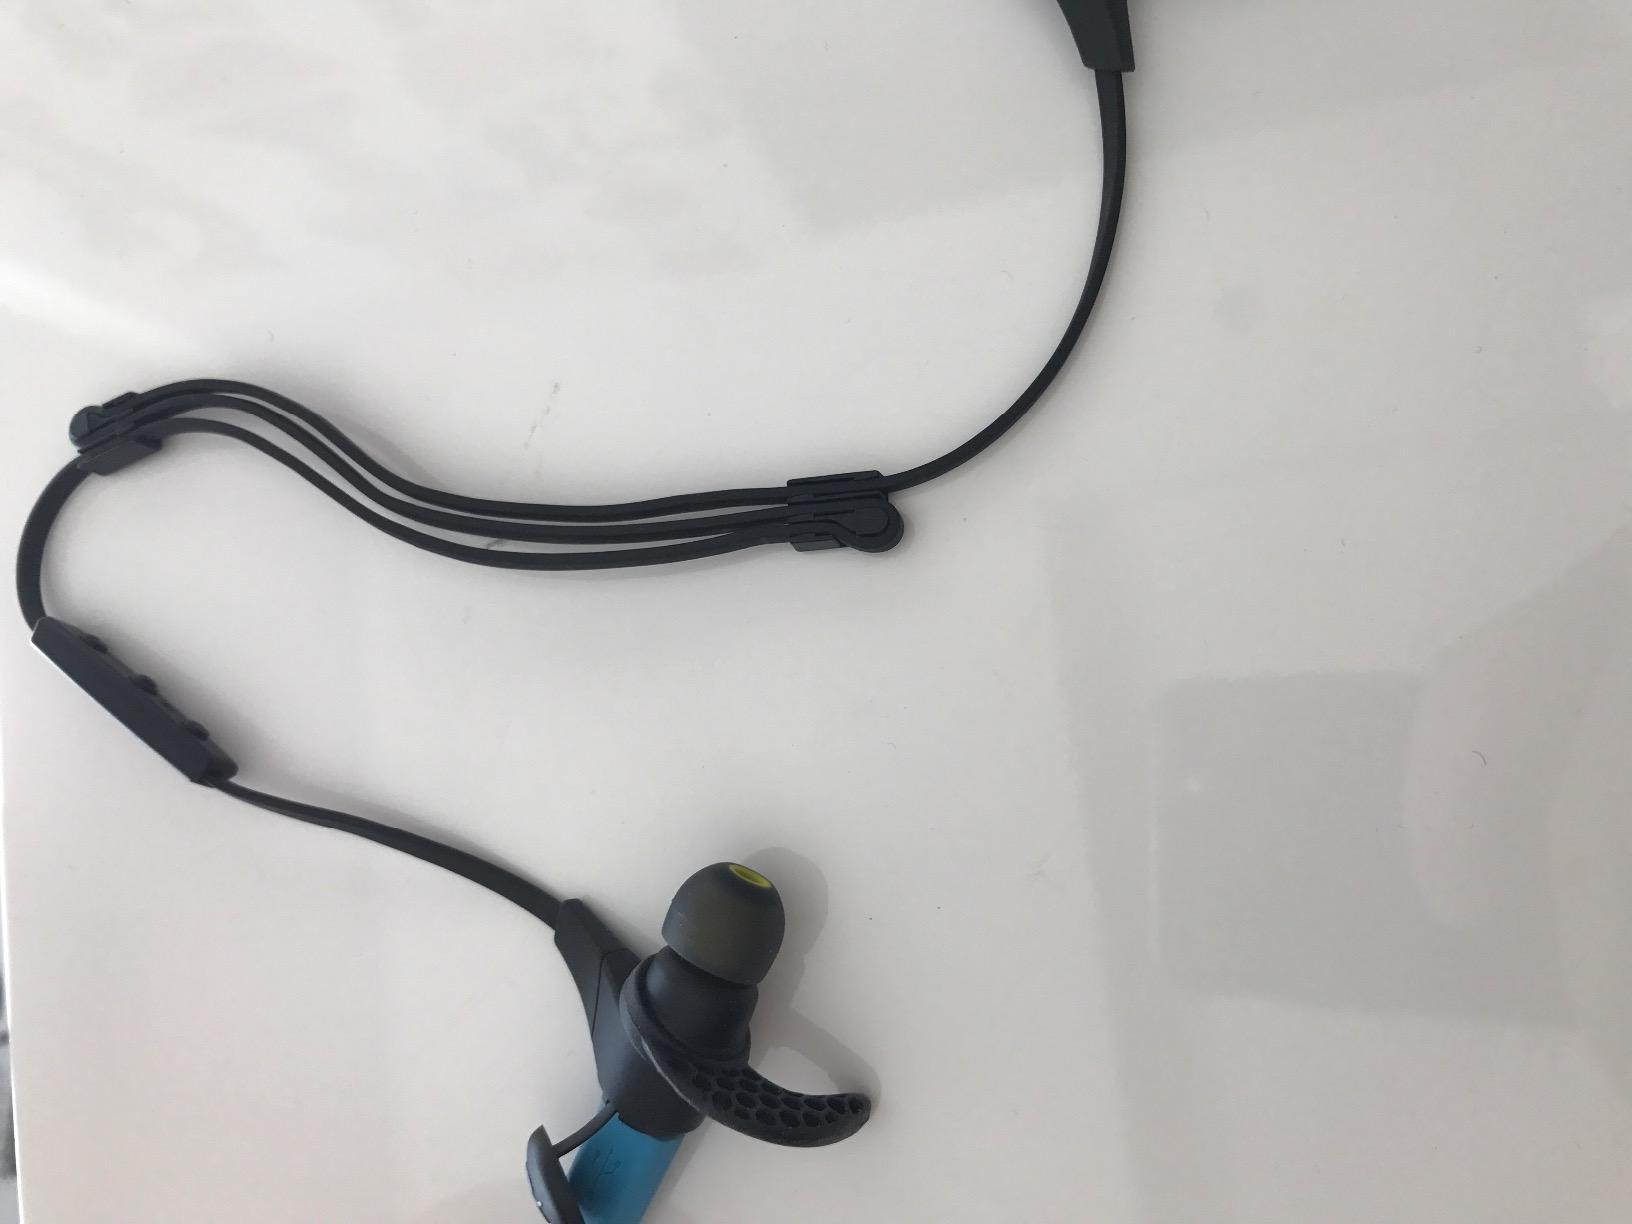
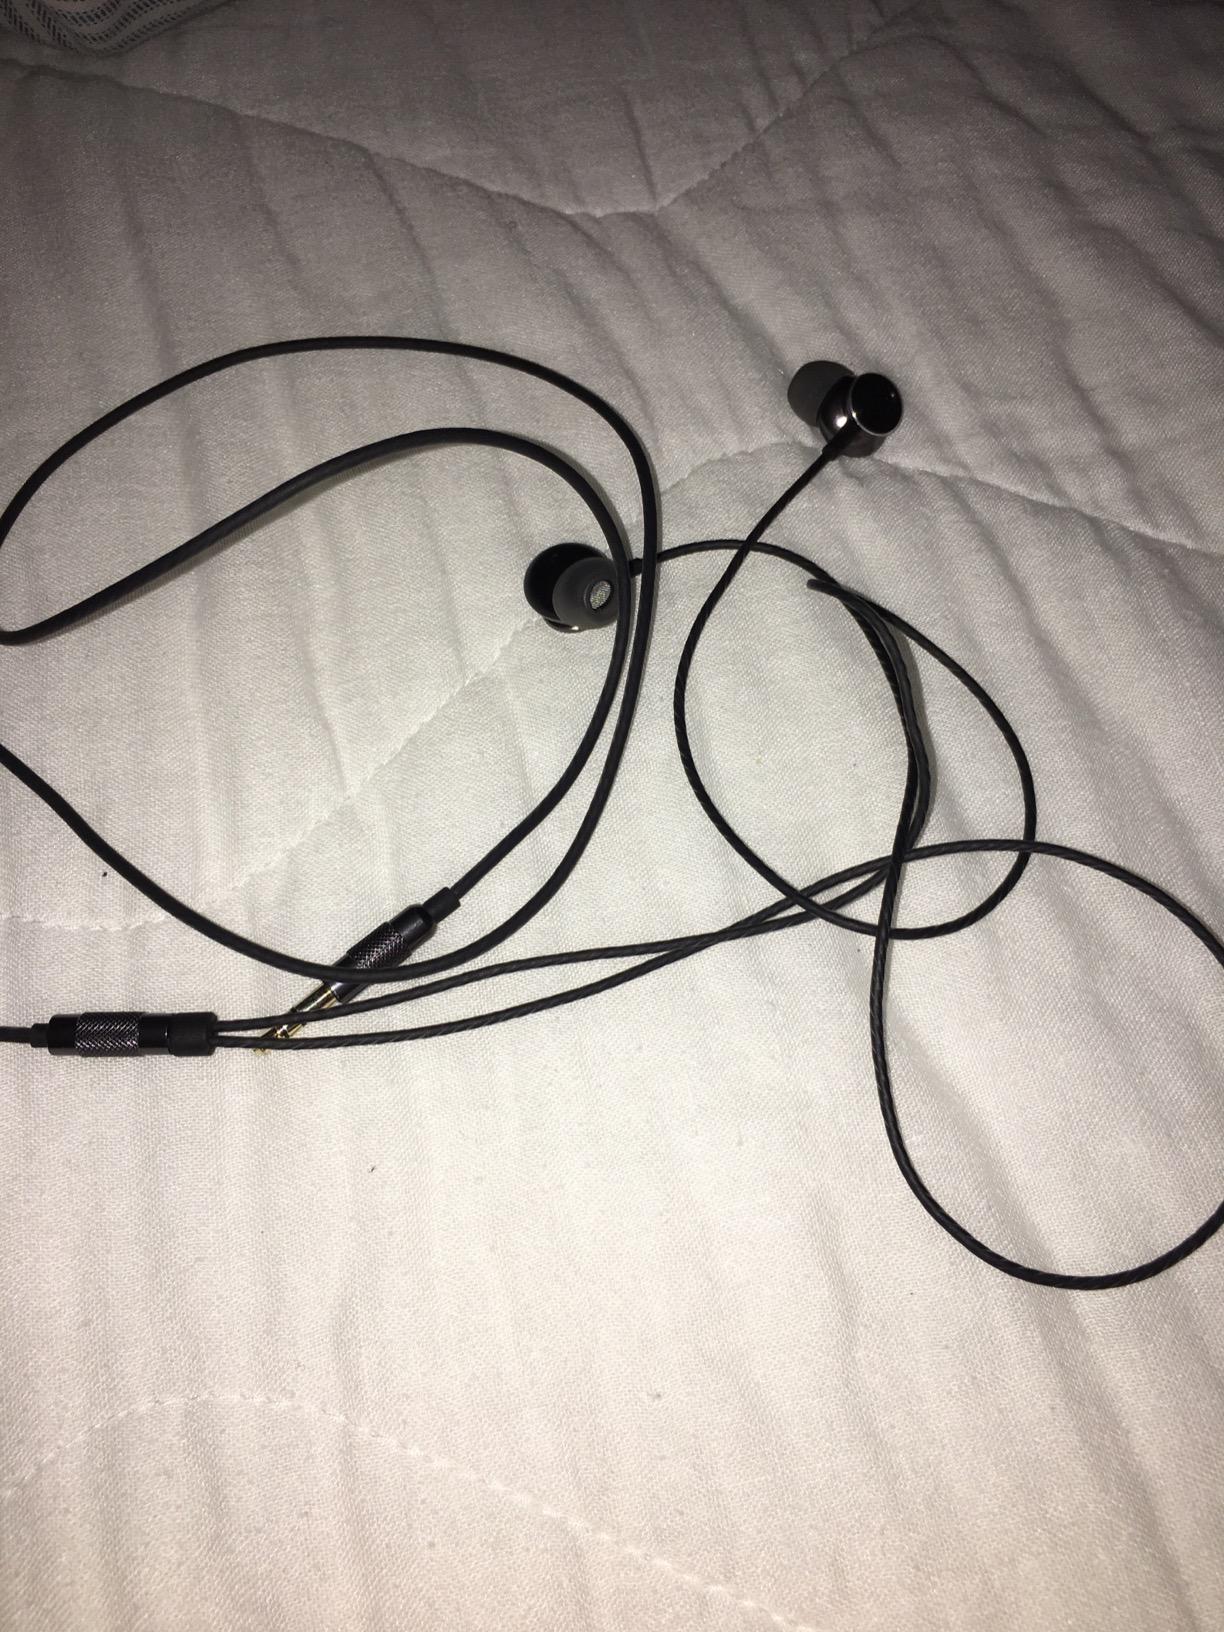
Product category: headphones
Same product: no